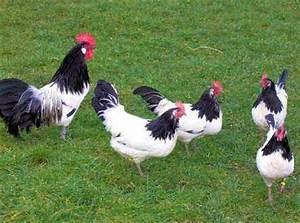
chicken